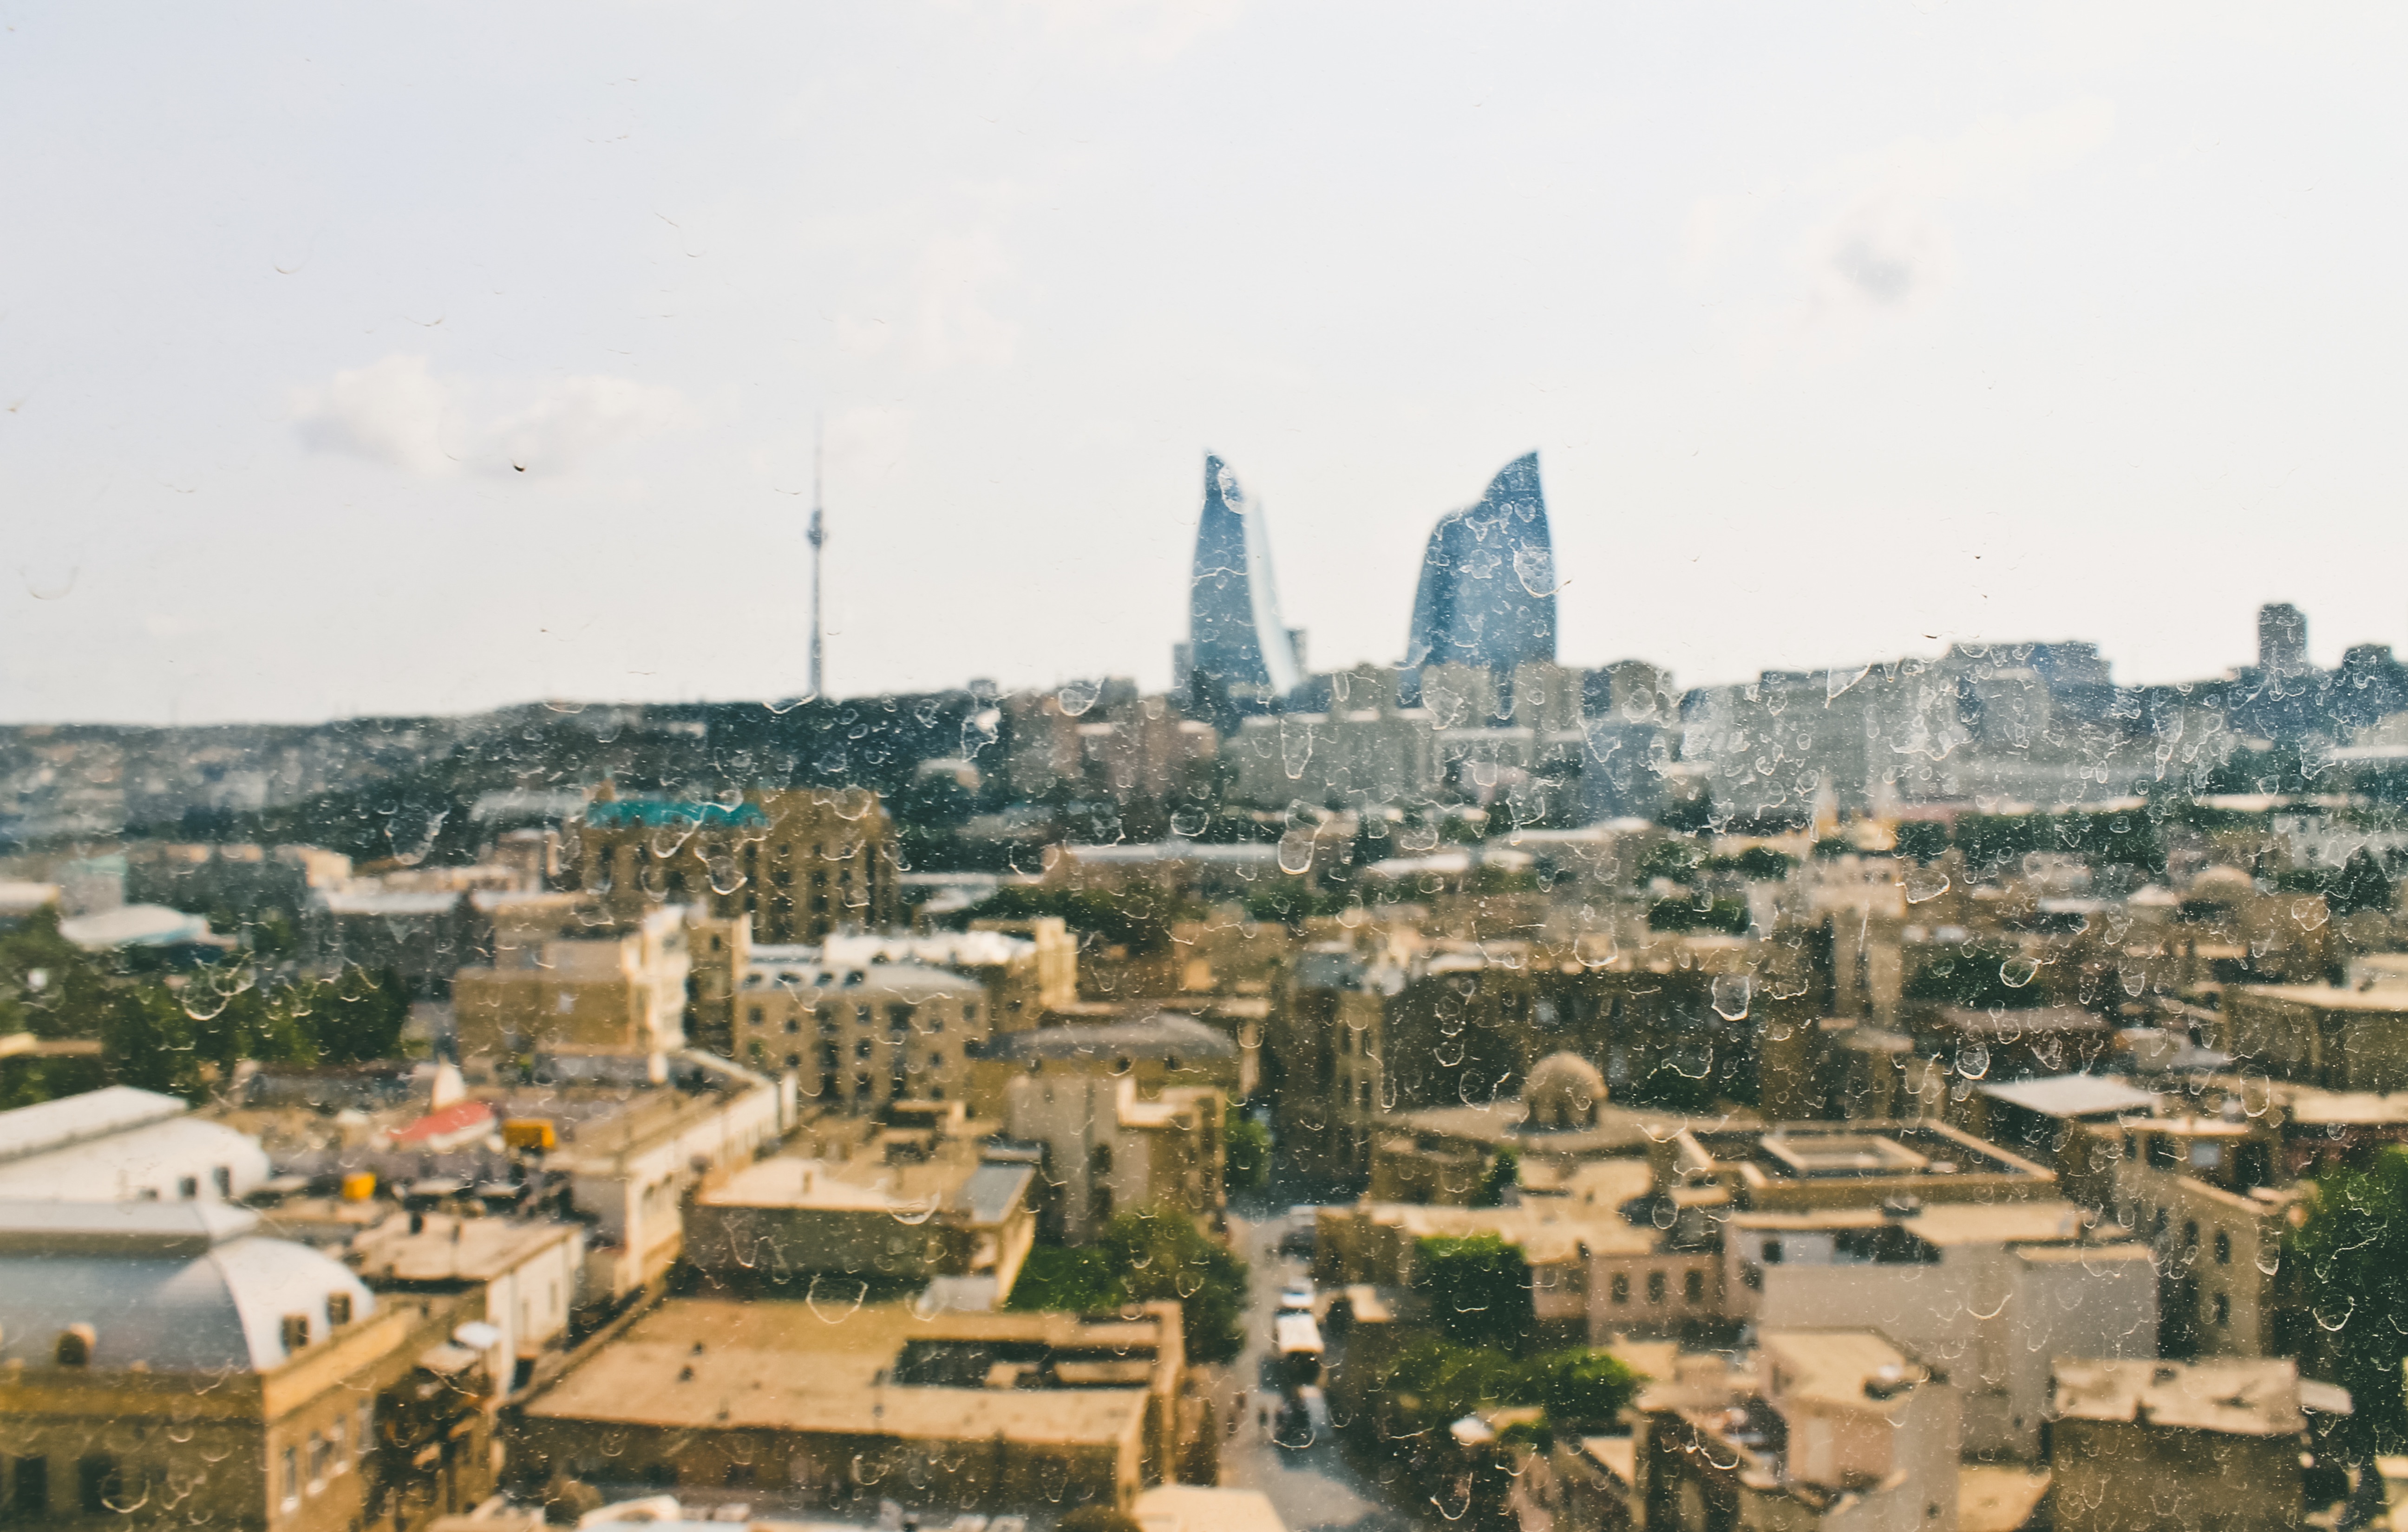
horizon, skyline, photography, town, city, skyscraper, cityscape, panorama, downtown, landmark, metropolis, neighbourhood, aerial photography, urban area, ancient history, residential area, human settlement